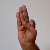
The image shows a hand gesture representing the letter 'F' in Indian Sign Language.